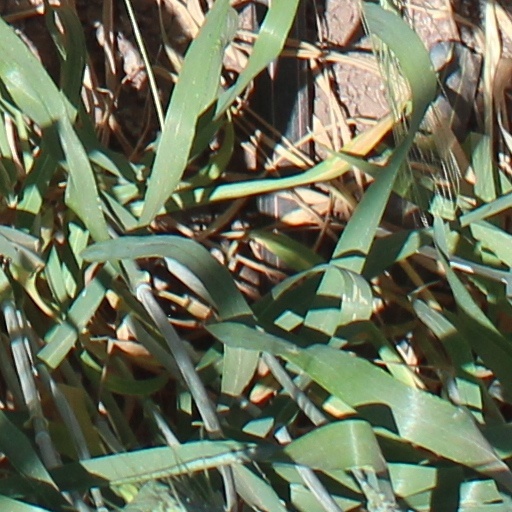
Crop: wheat